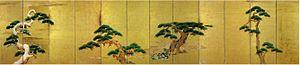
Pins des quatre saisons du peintre Kanō Tannyū (17e siècle). 156,5 × 367cm. couleur or sur papier.
Kanō Tan'yū, de son vrai nom Kanō Morinobu, surnommé Shirojirō, Uneme, de noms de pinceau : Tan'yû, Byakurenshi, Hippōdaikoji, Seimei, né le 4 mars 1602 et mort le 4 novembre 1674, est un peintre japonais de sujets de genre, animaux et compositions murales de l'école Kanō. Par sa personnalité, Tan'yū domine l'école Kanō de l'époque d'Edo.